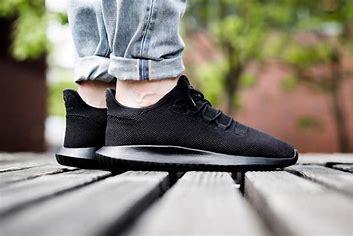
Brand: Adidas
Model: Tubular Shadow